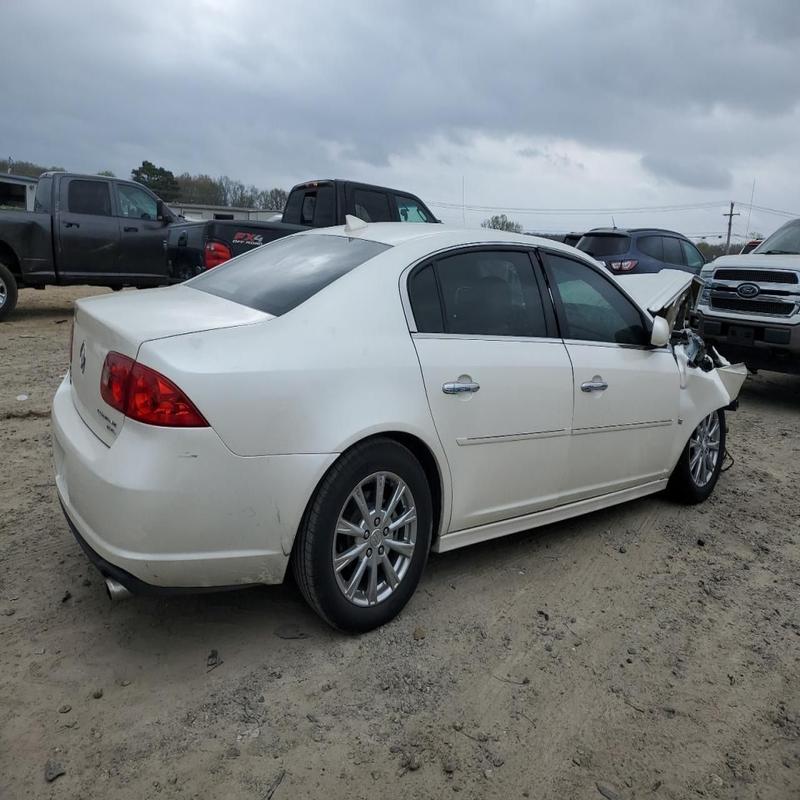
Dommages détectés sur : feu avant droit, capot, aile avant droite, porte avant droite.
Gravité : majeur